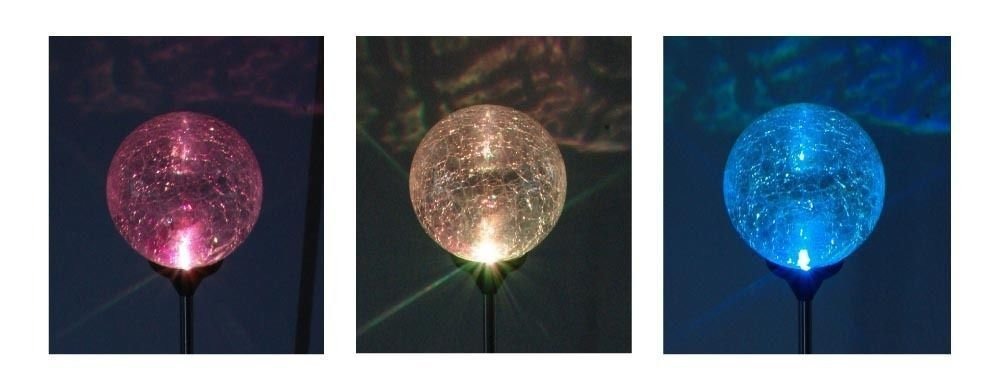
Item Name: Royal Royal Organic Sona Masoori rice (20 Lbs), 20 Pound
Bullet Point 1: Authentic Indian Sona Masoori rice sourced from South India
Bullet Point 2: Medium grain, traditional Sona Masoori rice is non-sticky, light in texture, highly versatile and slightly sweet.
Bullet Point 3: The best Sona Masoori rice for curries, stews, lemon rice, curd rice, or tamarind rice and is ready in about 20 – 30 minutes
Value: 320.0
Unit: Ounce

Price: 29.85